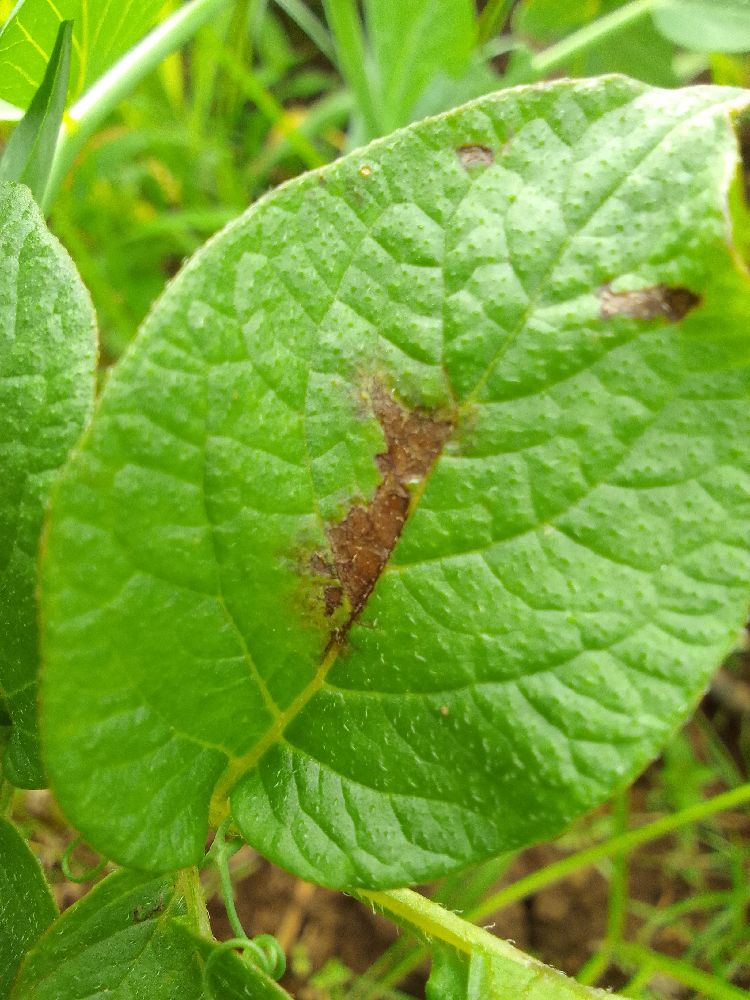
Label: Late blight